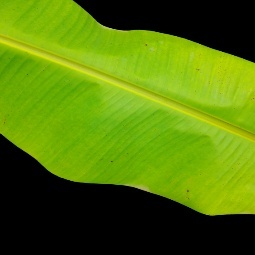
Label: Healthy